Good-Bye (manga)

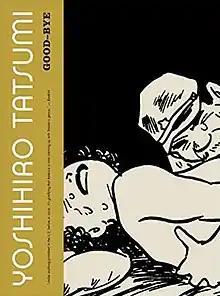
The cover of the paperback edition of "Good-Bye", showing a panel from the titular story

Good-Bye is a collection of short stories by manga artist Yoshihiro Tatsumi. It collects nine stories by Tatsumi from 1971 to 1972. Drawn & Quarterly published the manga in North America on June 1, 2008, with Adrian Tomine as editor and designer. The manga was nominated for the 2009 Eisner Award for Best Archival Collection/Project—Comic Books.